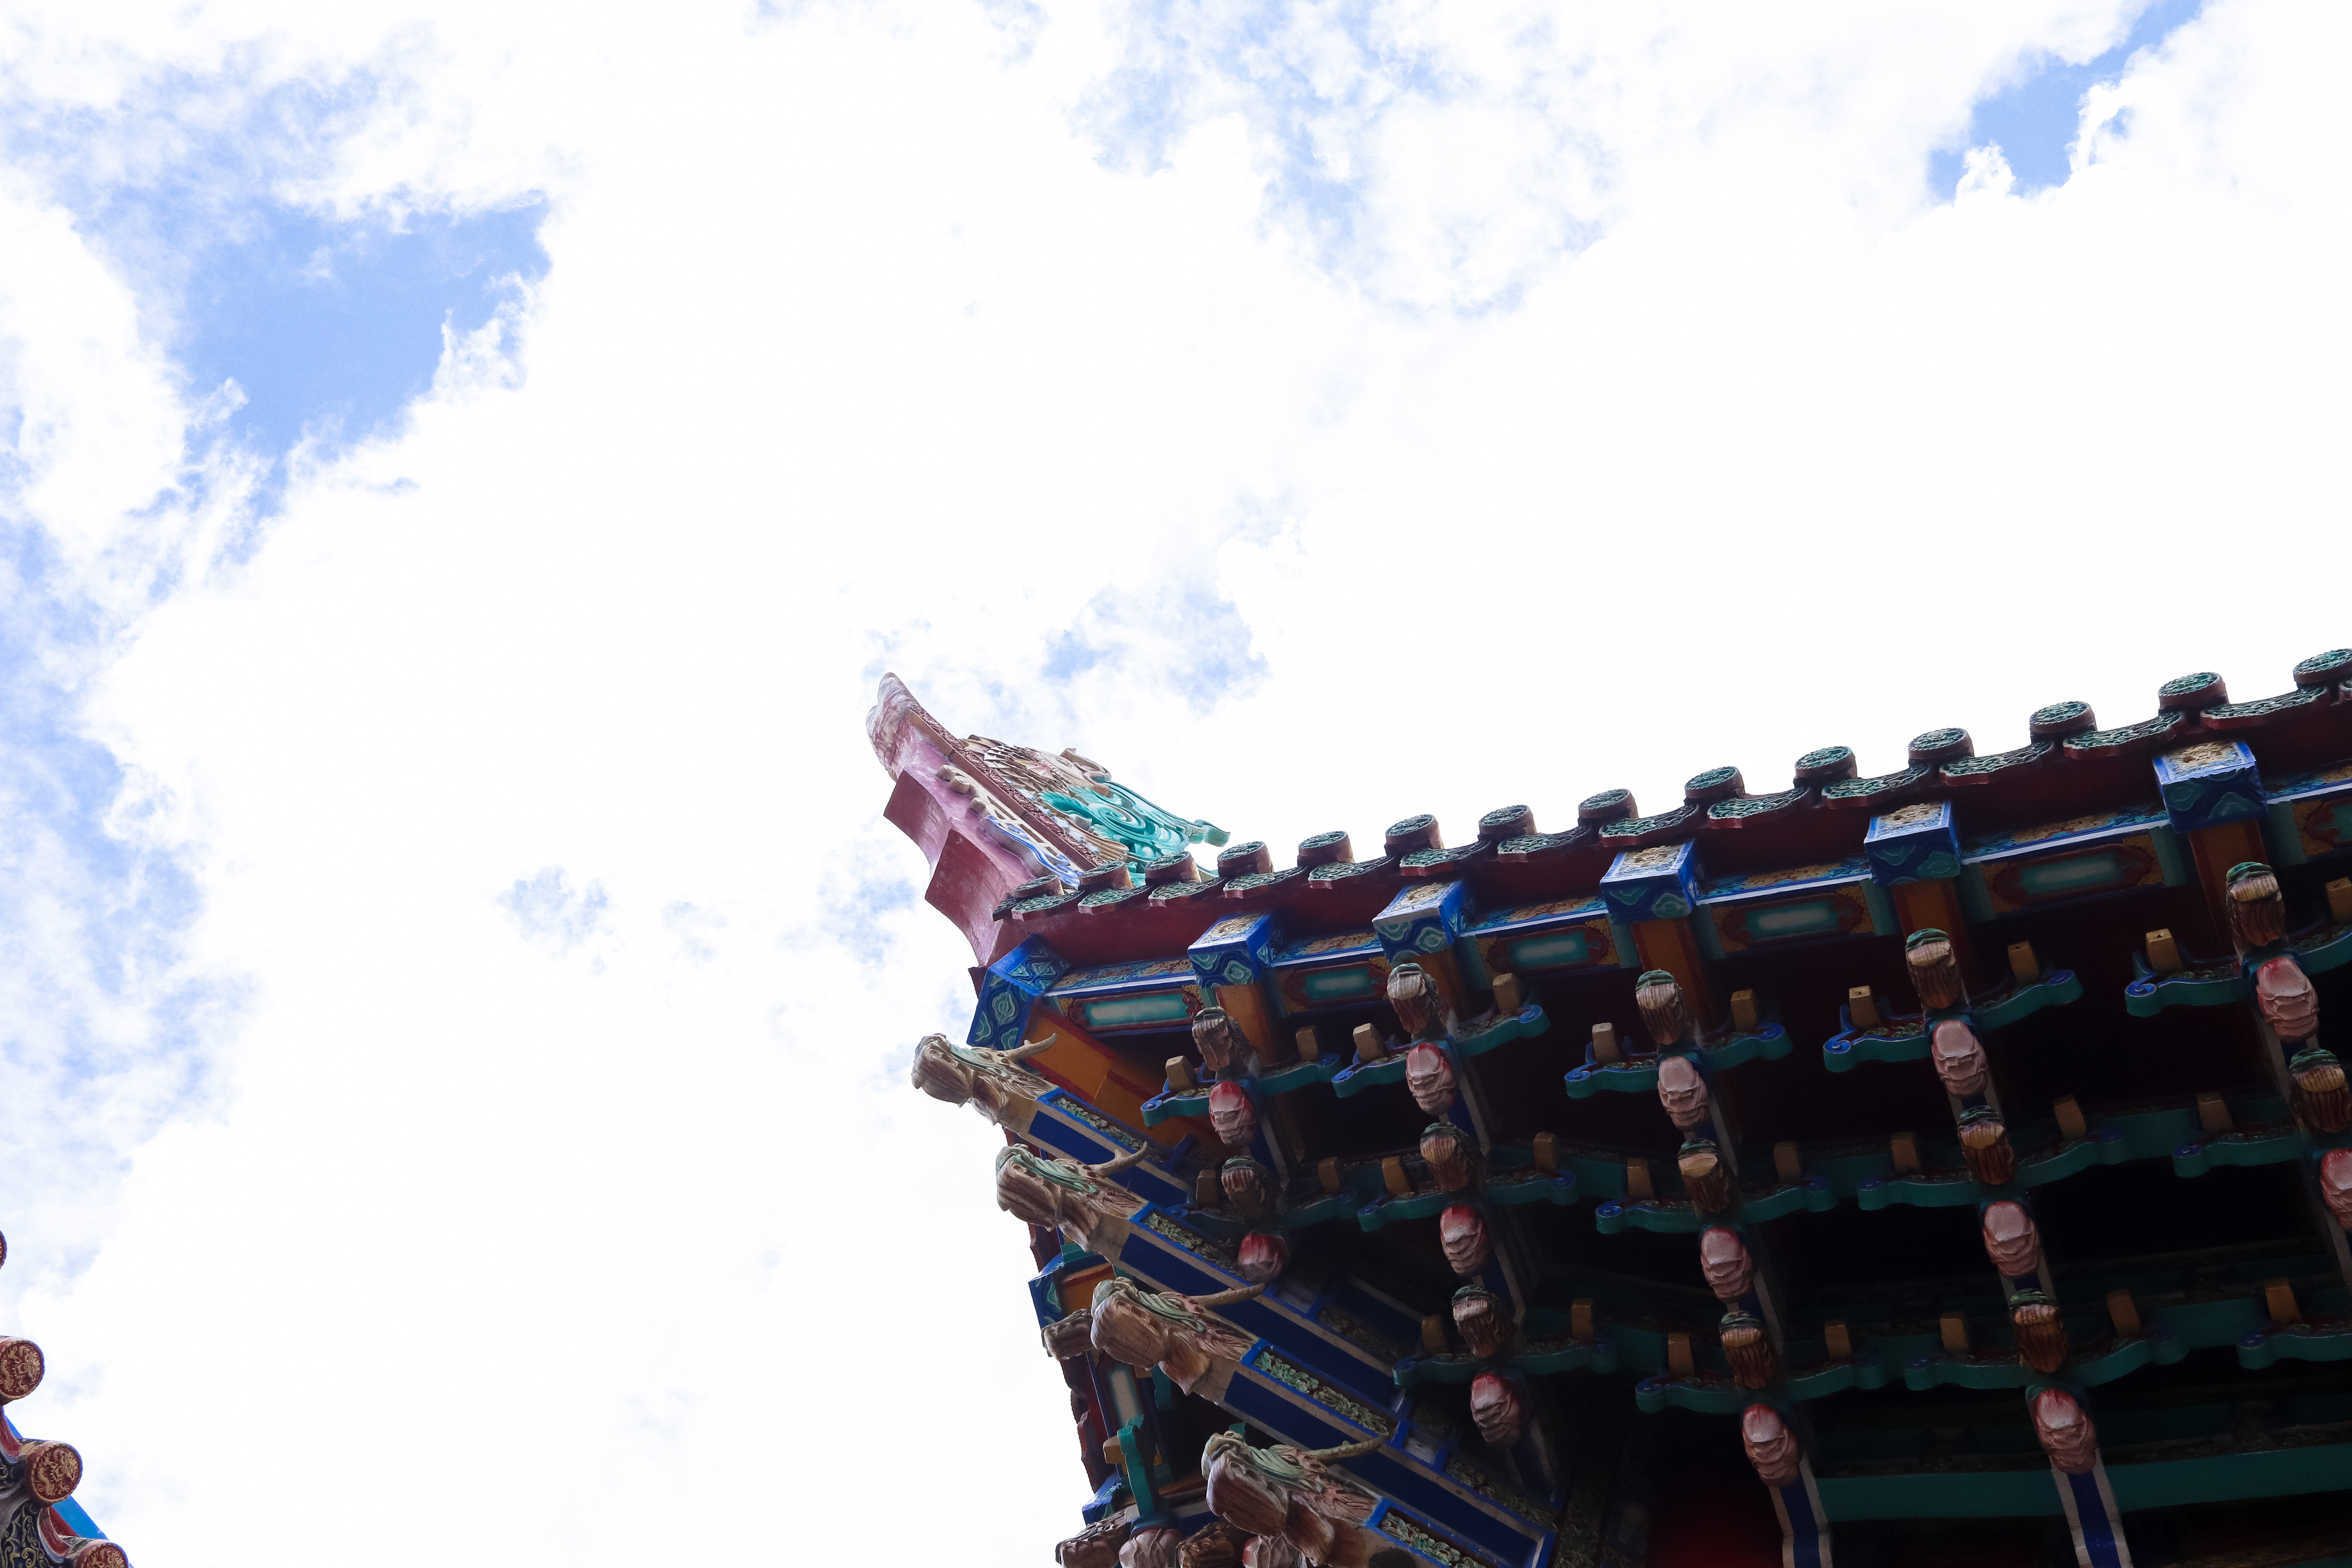
chinese, temple, prayer, building, sky, blue, architecture, cloud, roof, world, tourism, place of worship, historic site, leisure, travel, vacation